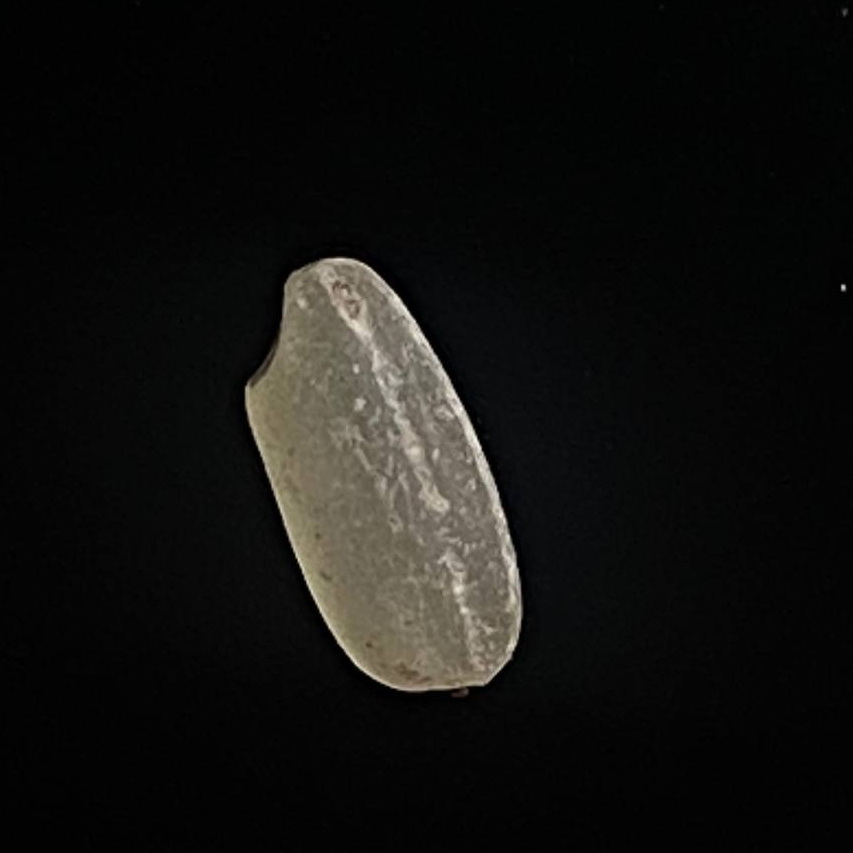
Rice variety: Amon